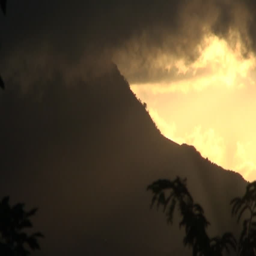
time lapse , sunset over high mountains